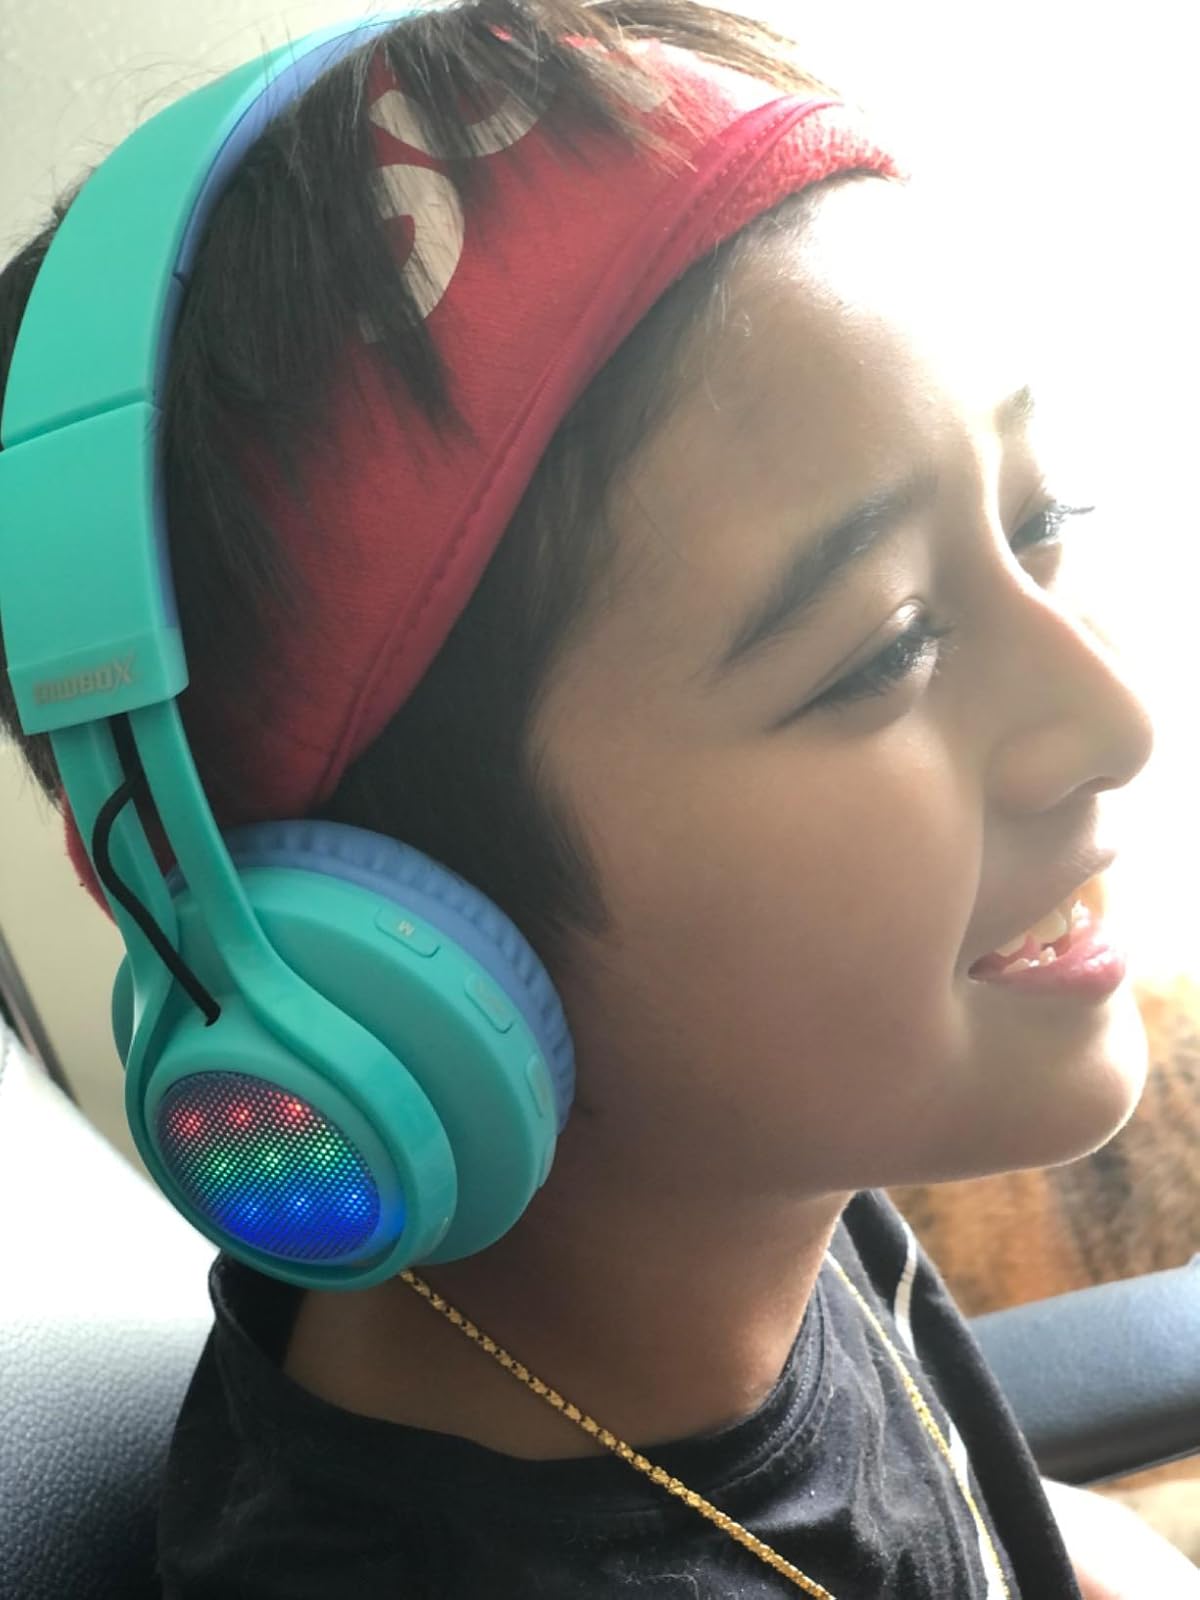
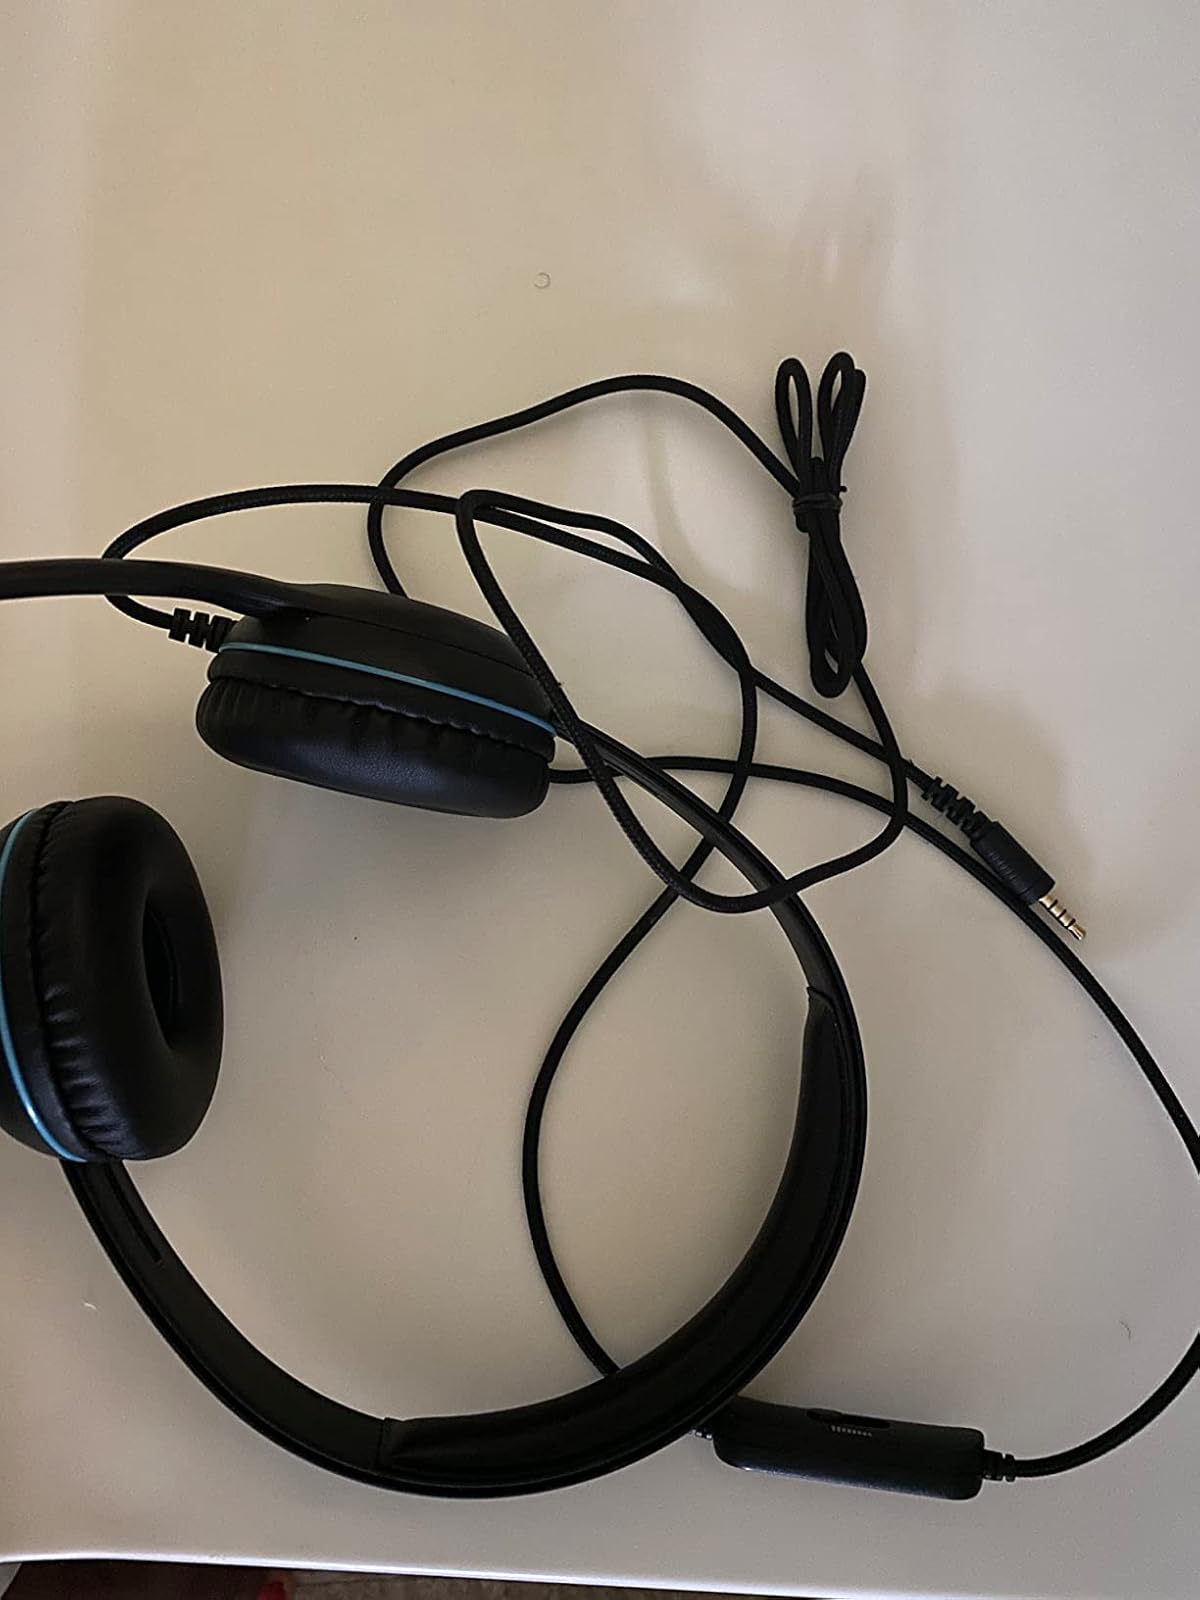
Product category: headphones
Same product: no